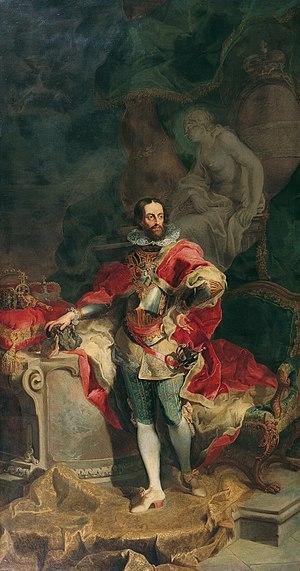
La loi XLVII-1921, dite Loi de détrônement, est votée par le parlement de Budapest le 7 novembre 1921. Elle rétablit le caractère électif du trône de Hongrie. Adoptée par une assemblée à majorité monarchiste, cette loi rompt avec plusieurs siècles d'histoire hongroise : elle annule les dispositions de la Pragmatique Sanction de 1713 et rompt de façon définitive les liens unissant les Habsbourg, famille régnante en Hongrie depuis le XVIᵉ siècle, et la monarchie hongroise, restaurée en 1920, mais sans titulaire depuis le 13 novembre 1918, date de la renonciation écrite du roi Charles IV à la participation aux affaires de l'État.